Shire of Benalla

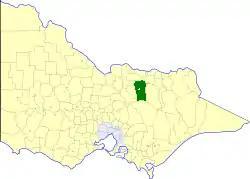
Location in Victoria

The Shire of Benalla was a local government area about northeast of Melbourne, the state capital of Victoria, Australia. The shire covered an area of , and existed from 1868 until 1994. From 1948 onwards, Benalla itself was managed by a different entity, later known as the City of Benalla.